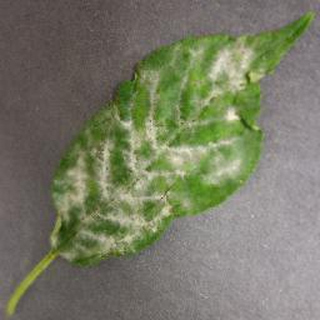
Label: cherry_powdery_mildew